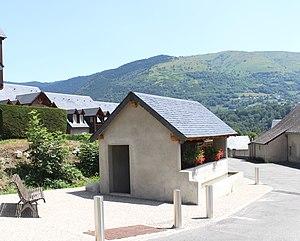
Lavoir de Vignec (Hautes-Pyrénées)
Vignec est une commune française située dans le département des Hautes-Pyrénées, en région Occitanie.
La liste des lavoirs des Hautes-Pyrénées présente les lavoirs situées dans le département français des Hautes-Pyrénées.